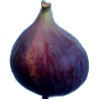
Label: Fig 1